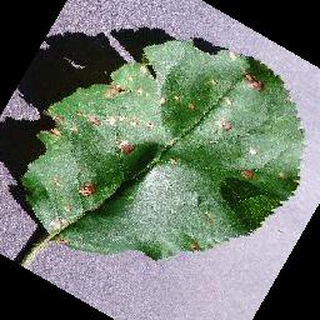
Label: apple_black_rot